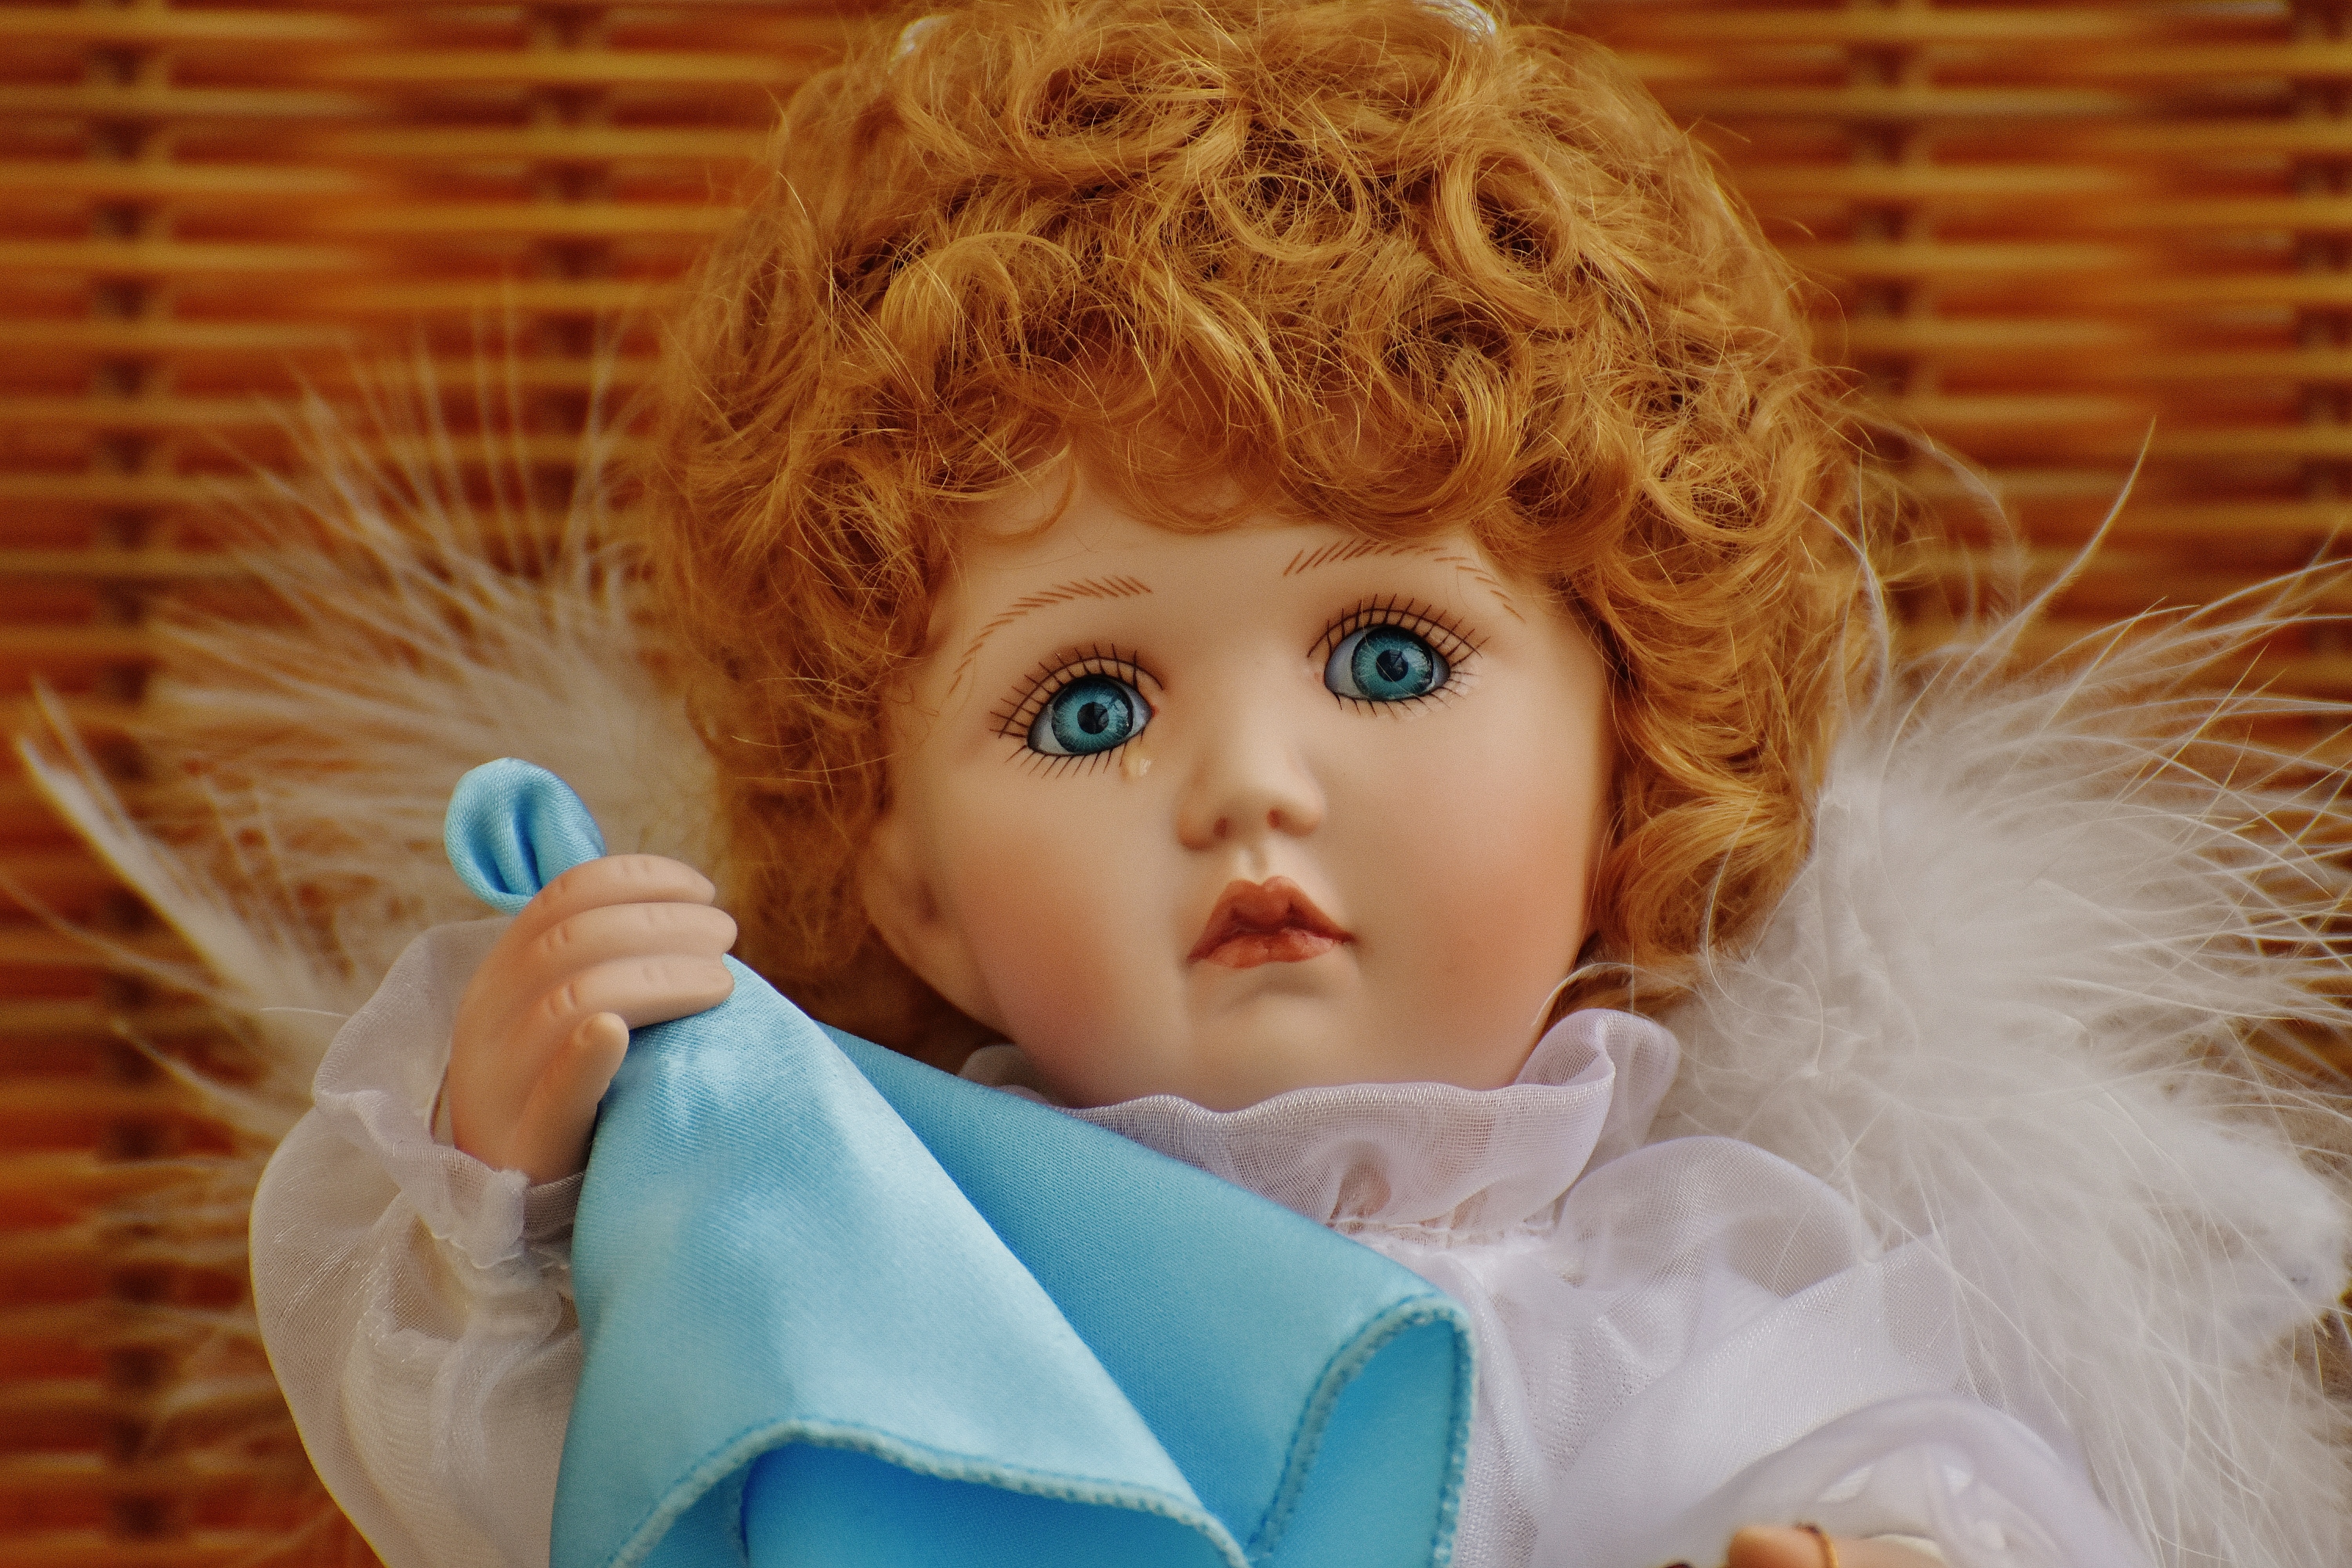
hair, sweet, cute, child, blue, toy, sad, doll, angel, children, toddler, eye, head, toys, skin, funny, organ, sweetness, guardian angel, collector's doll